Belle Howard

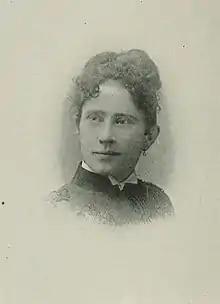
Portrait photo from "A Woman of the Century"

Louisa Belle Howard (August 27, 1857 – November 4, 1947) was an educator, dramatic reader and music teacher.